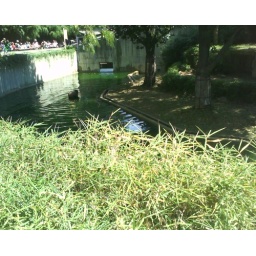
tiger on a ball in the water